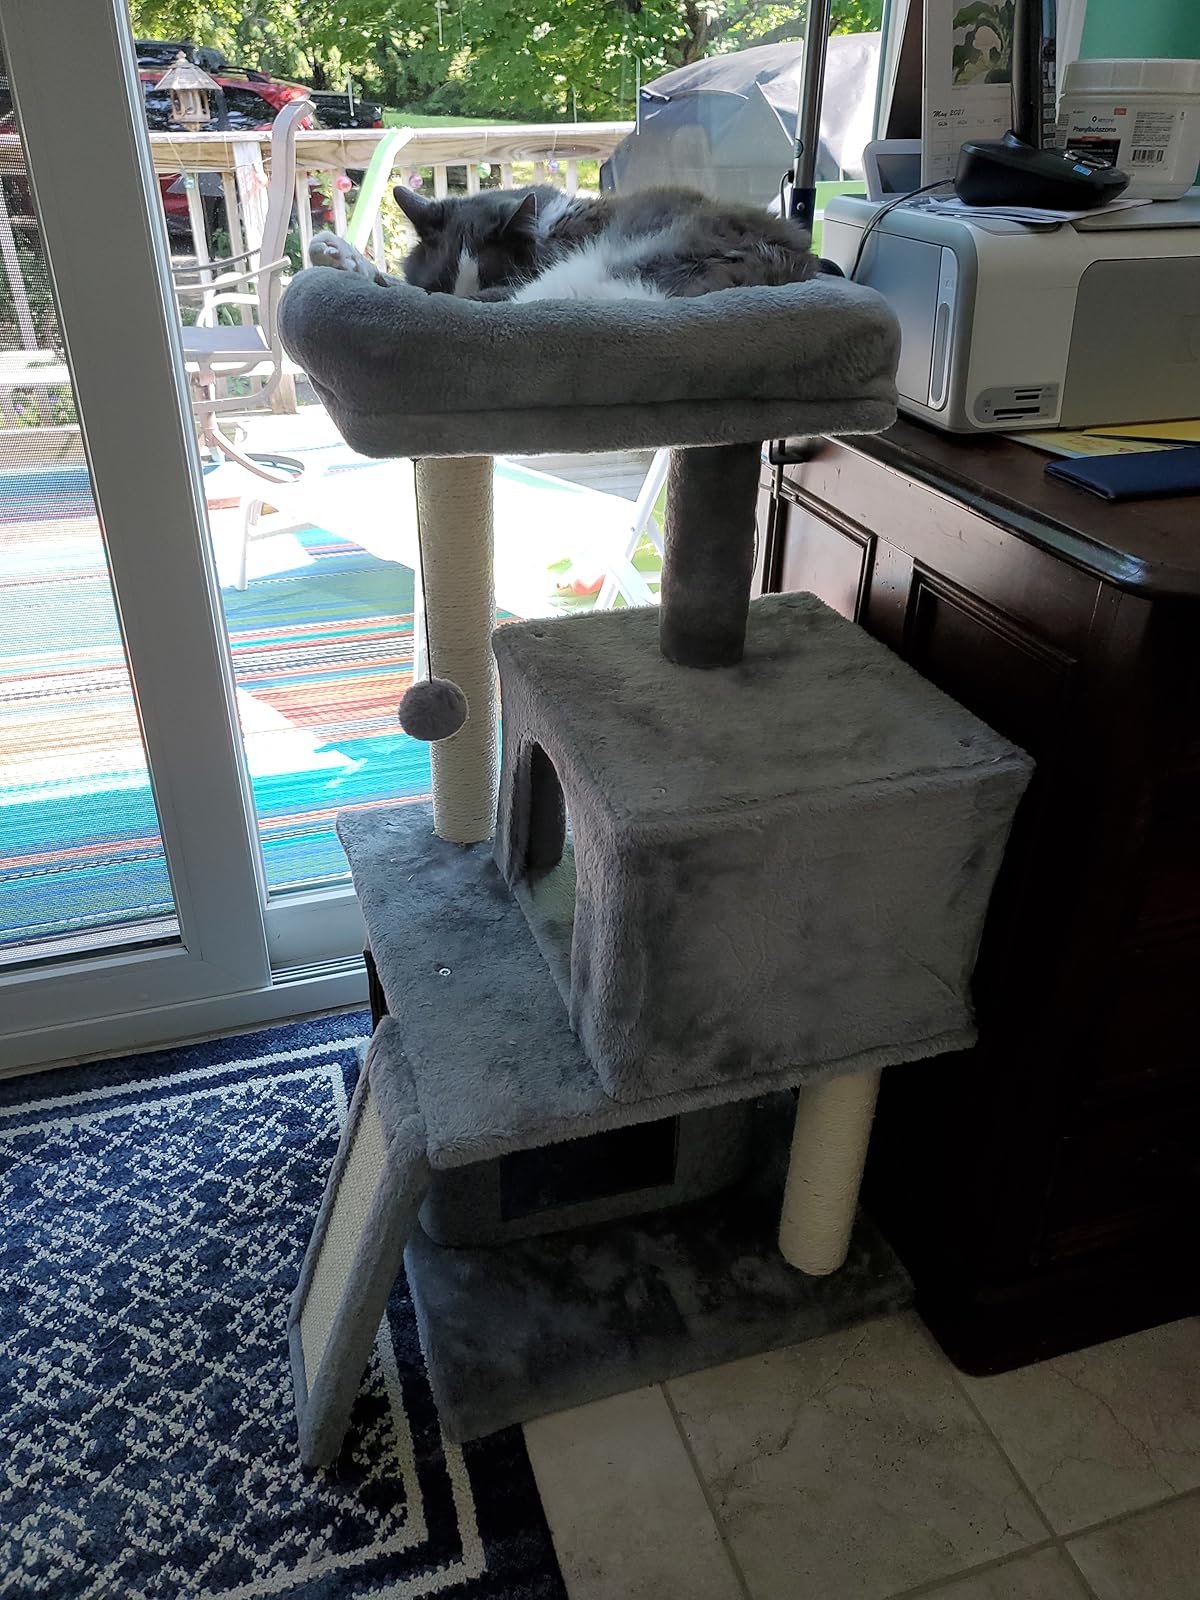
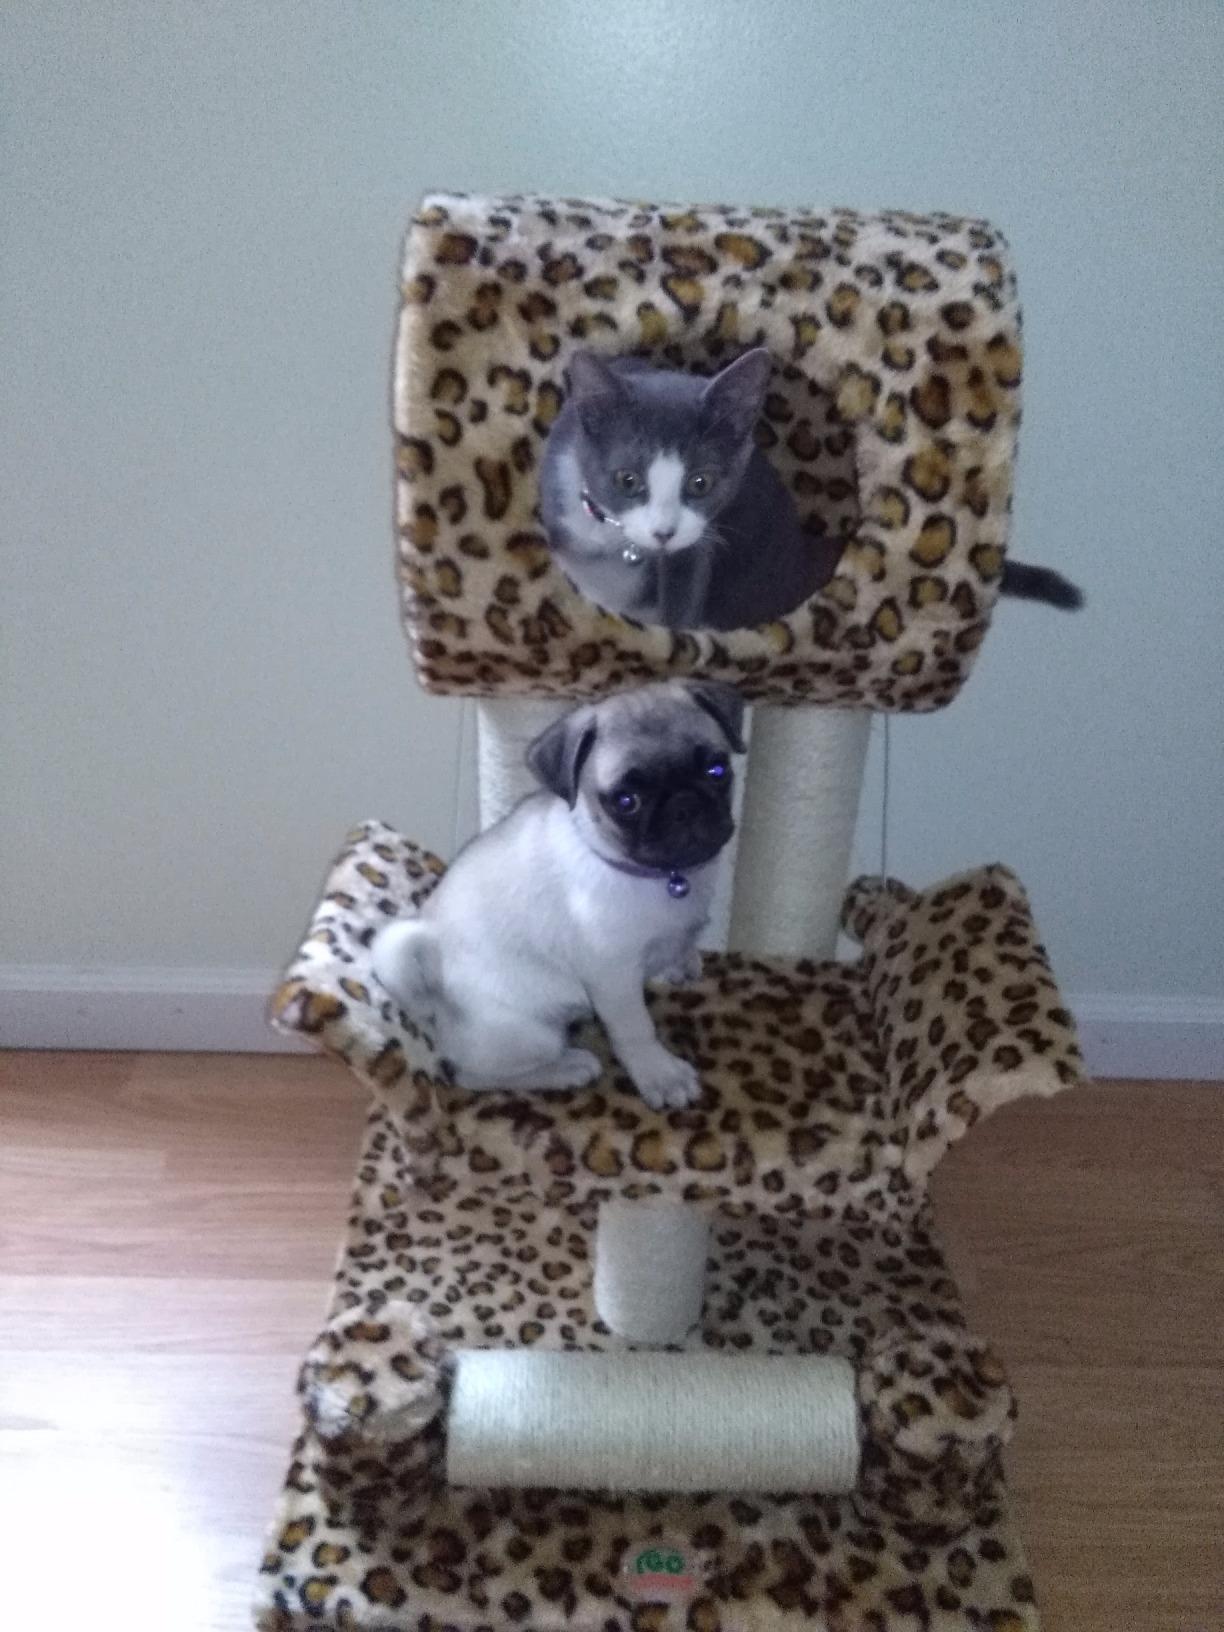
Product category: items_cat tree
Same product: no